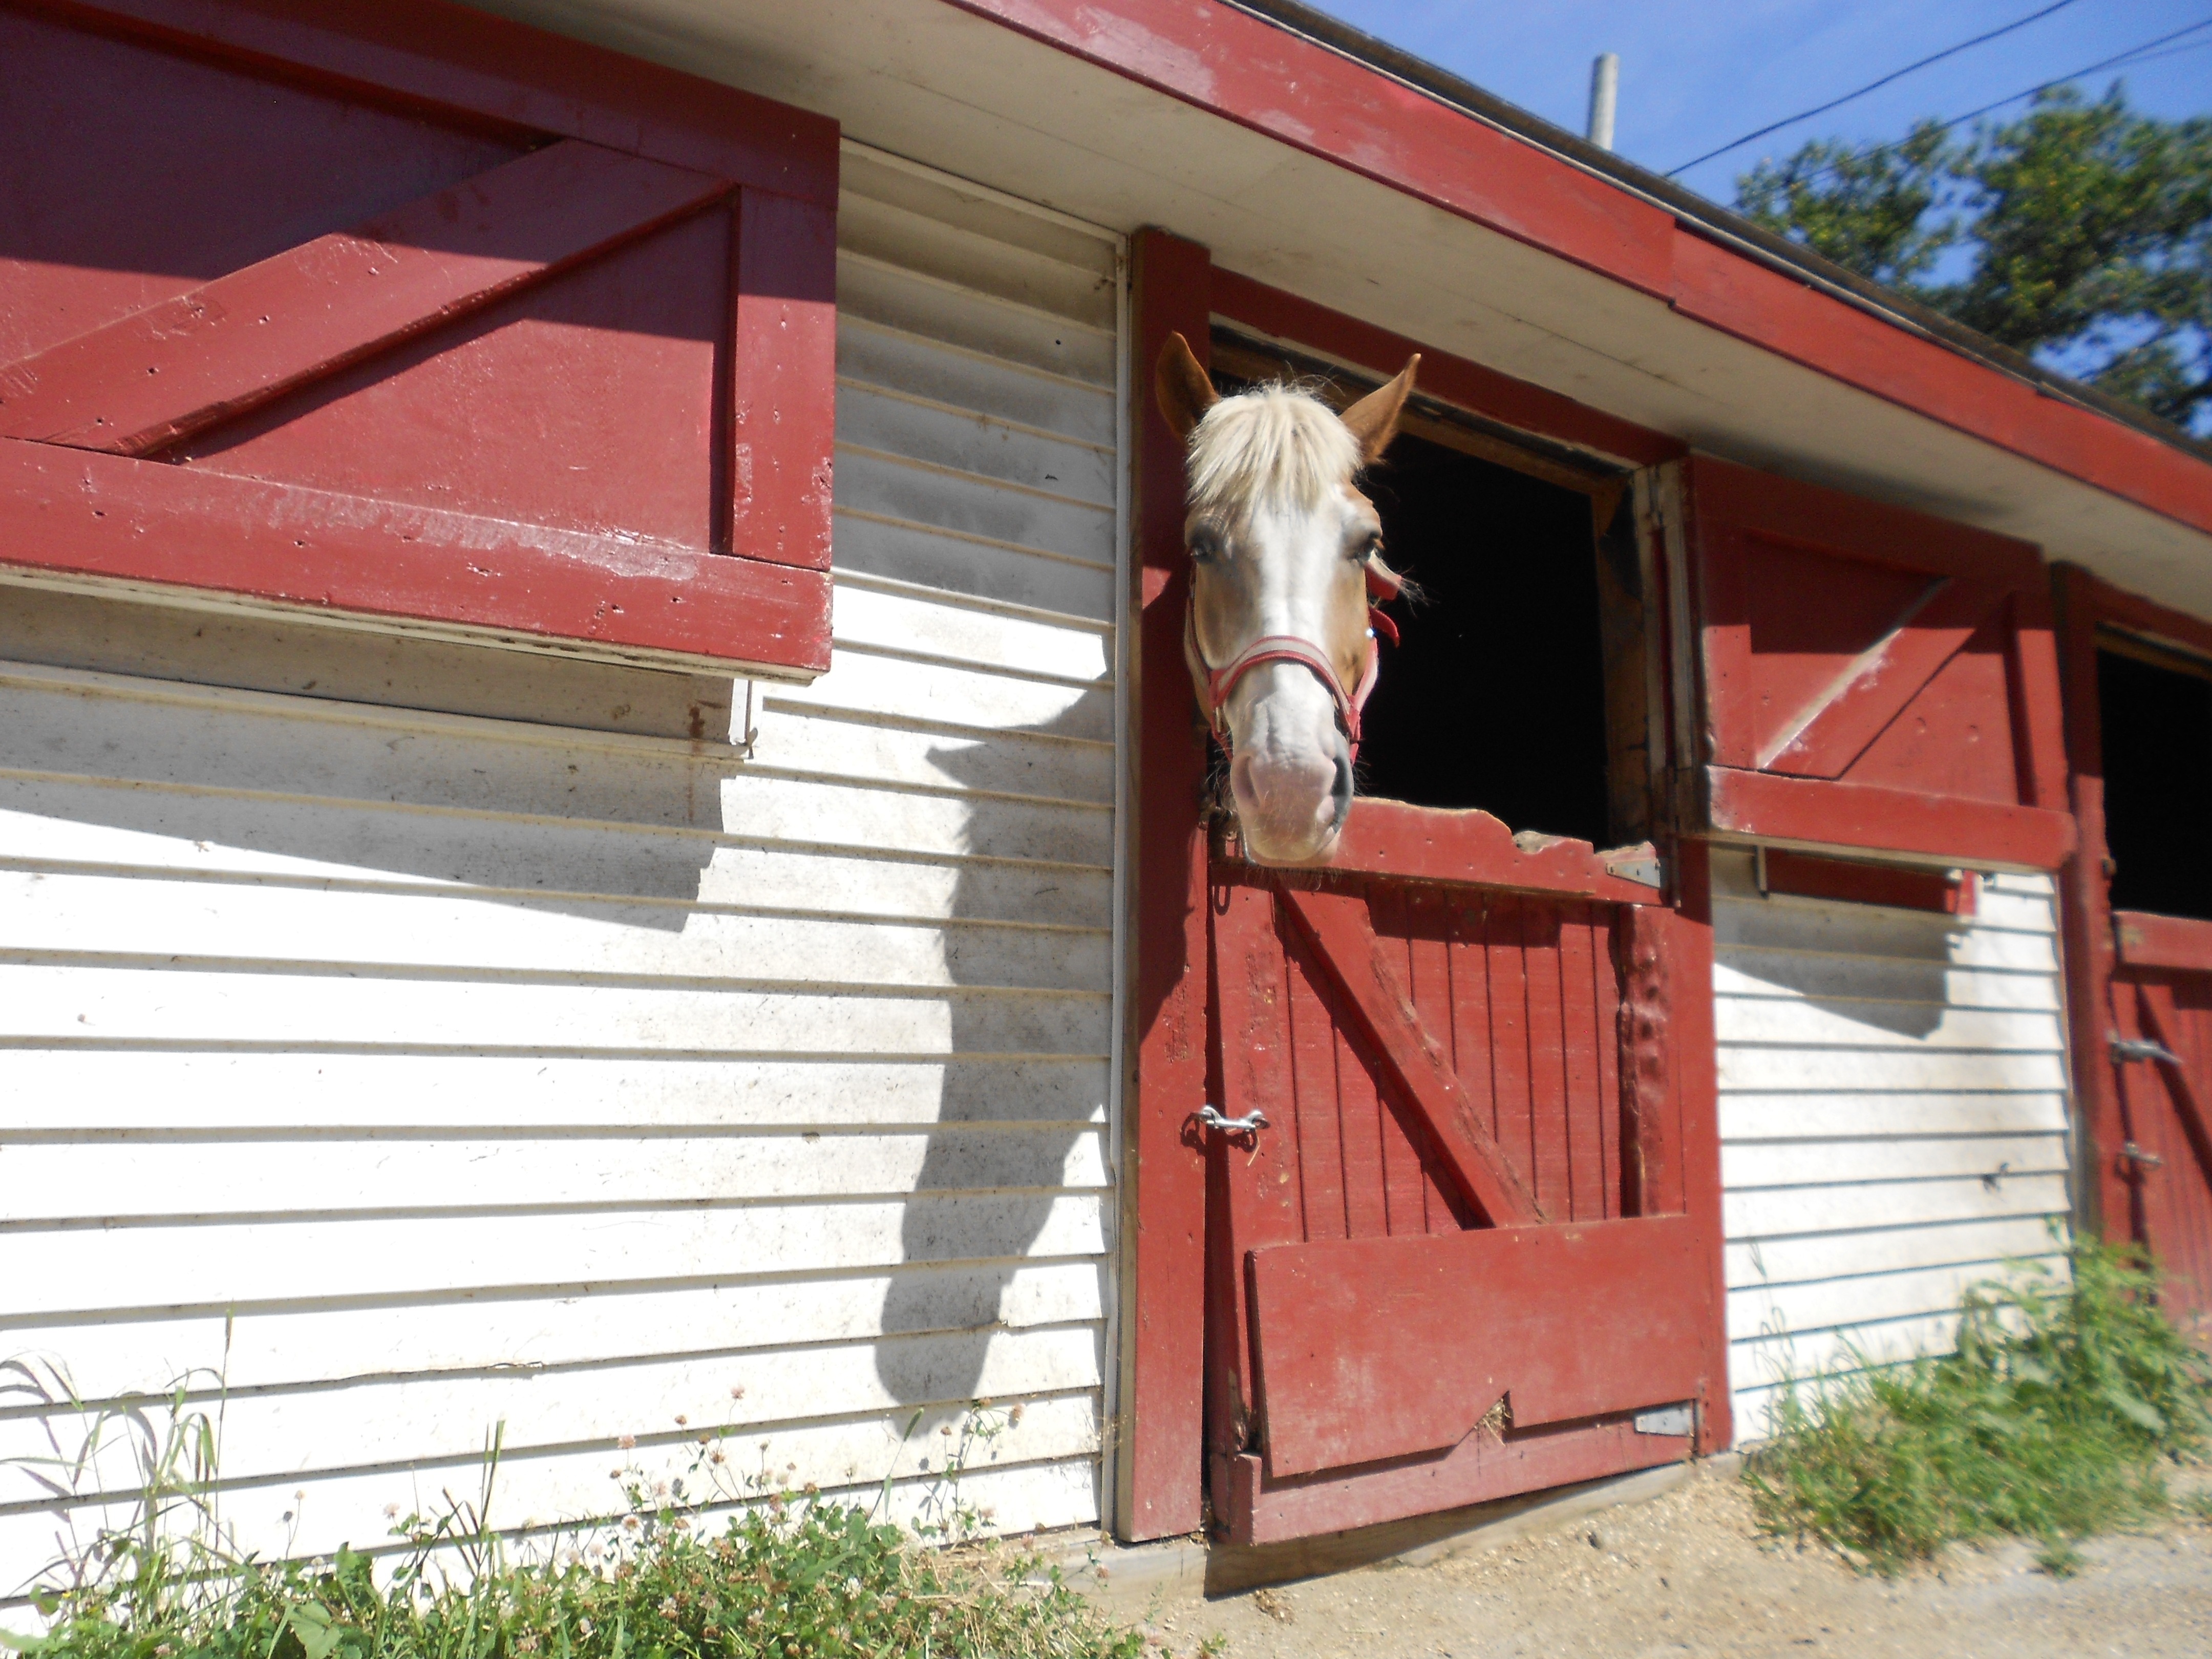
farm, roof, barn, home, animal, shed, cottage, horse, mammal, stallion, facade, equestrian, bridle, equine, domestic, horse head, siding, outdoor structure